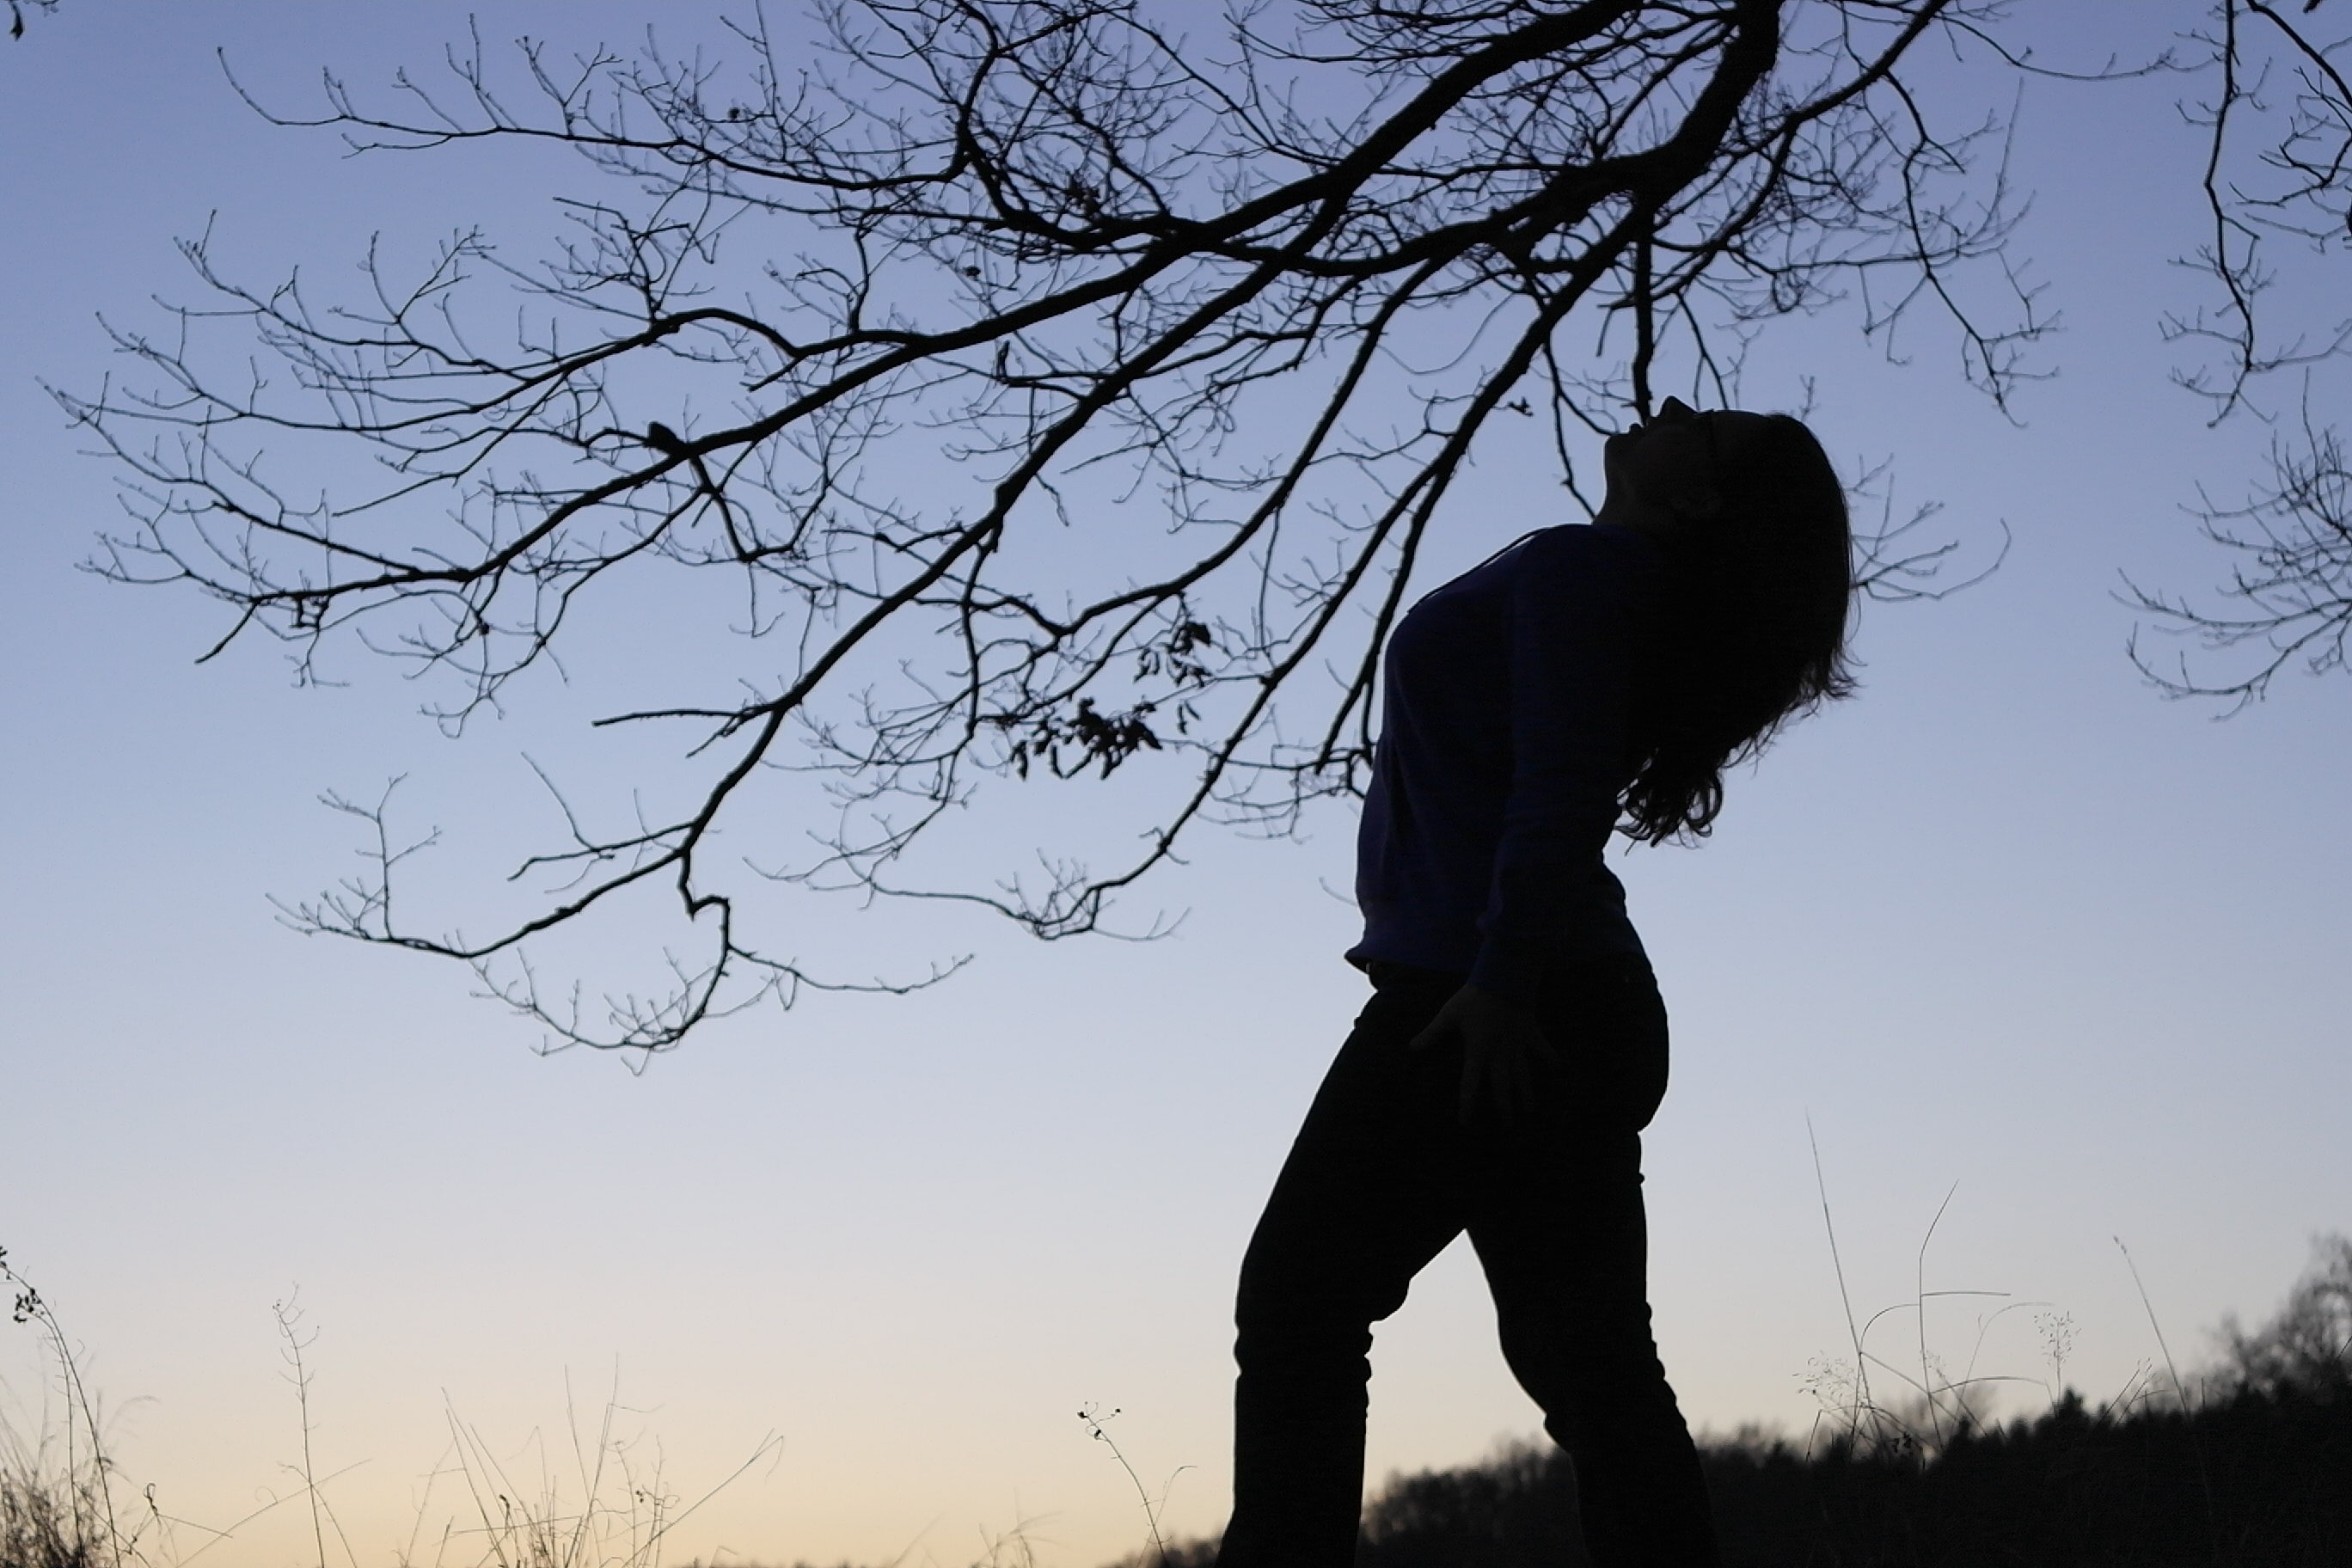
tree, grass, silhouette, winter, girl, sunlight, morning, spring, movement, season, one, caster, atmospheric phenomenon, woody plant